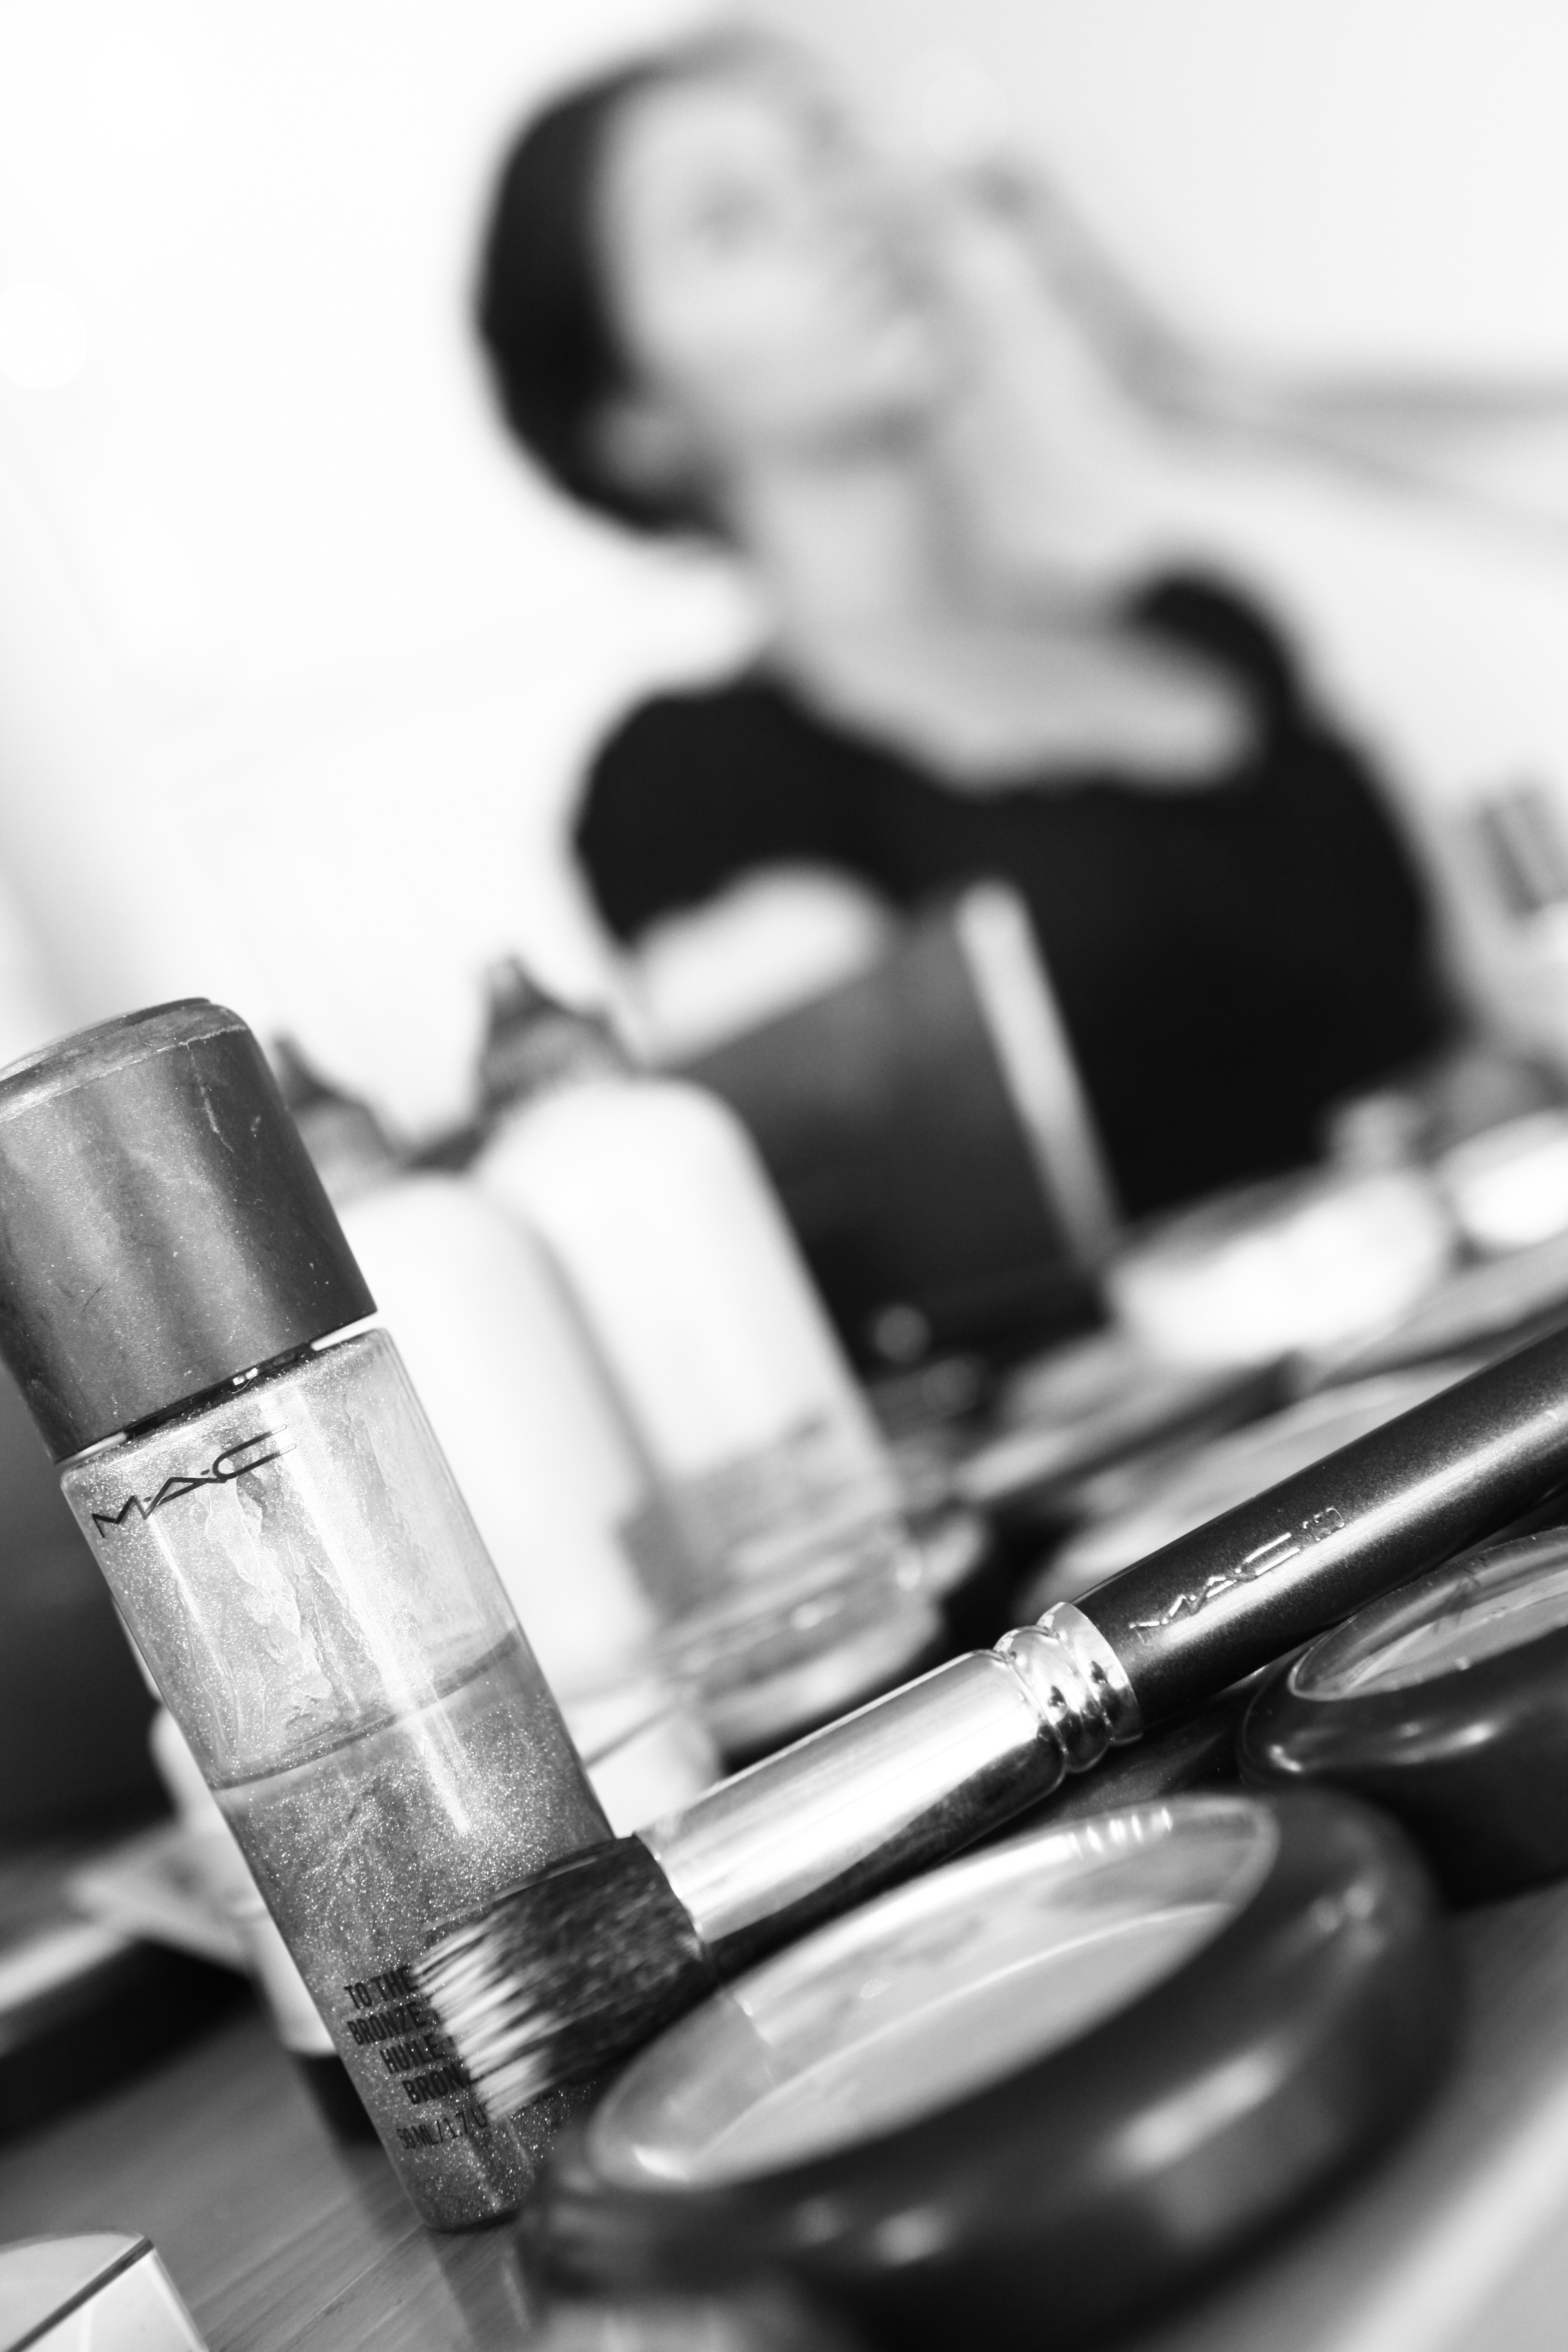
writing, black and white, white, photography, black, monochrome, glasses, monochrome photography